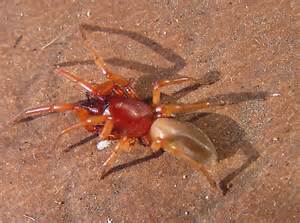
Label: spider